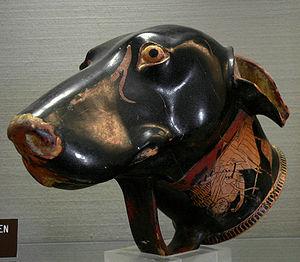
Le musée d'archéologie Jérôme-Carcopino est situé dans le fort de Matra à Aléria en Haute-Corse. Il relève de la Collectivité de Corse